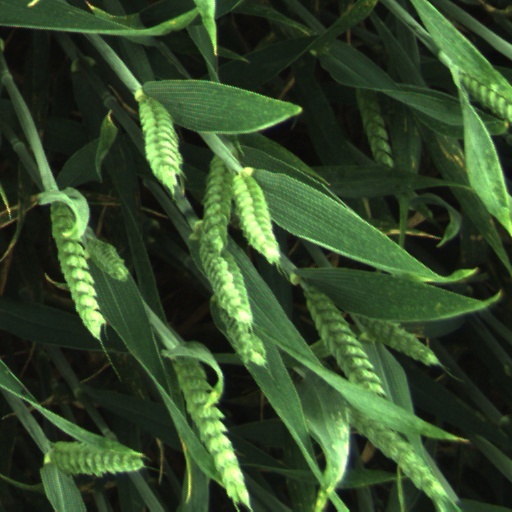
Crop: wheat